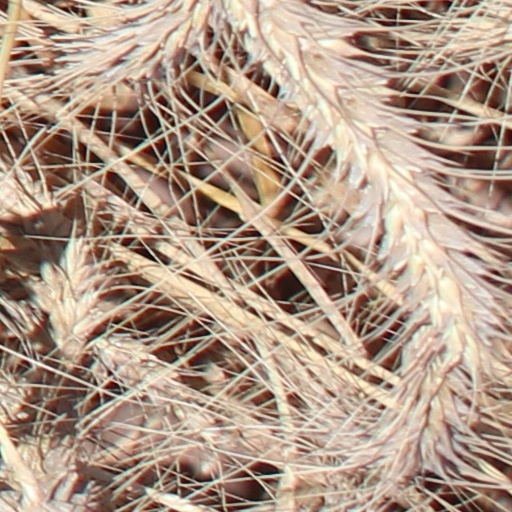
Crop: wheat